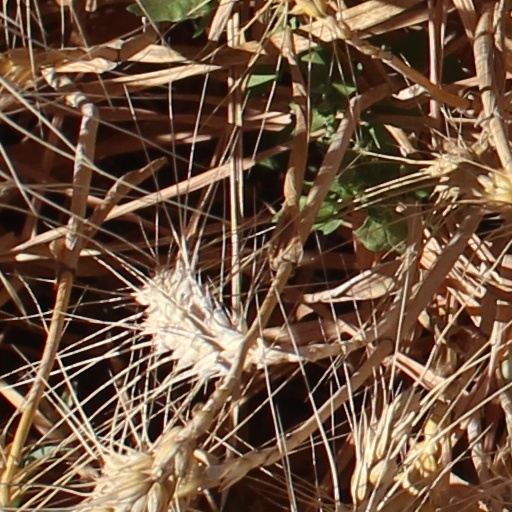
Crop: wheat